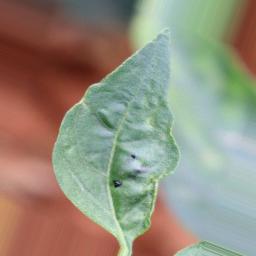
Label: mites_and_trips